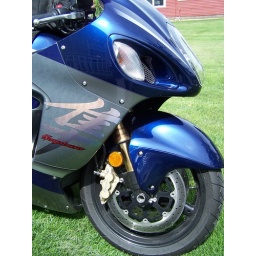
Precision. Technology. Speed.  The fastest street legal production bike in the world.  Suzuki Hayabusa.